Idanha Hotel

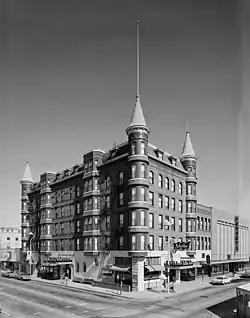

The Idanha Hotel is a historic building in downtown Boise on the corner of 10th and Main Street, built in Boise, Idaho in 1901. The Idanha Building opened and functioned as a hotel until it was transformed into an apartment building in the 1970s. It was listed on the National Register of Historic Places in 1974.